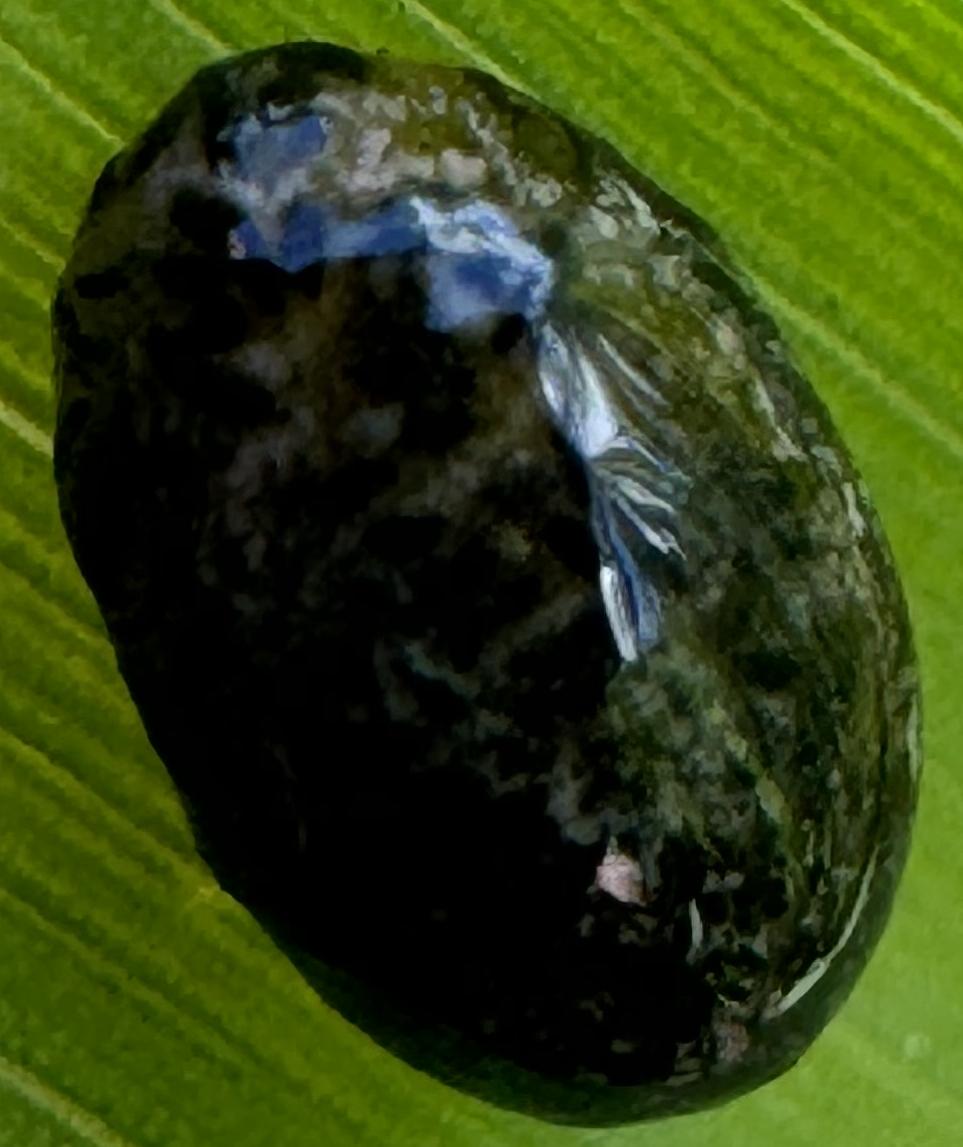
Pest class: cereal_leaf_beetle